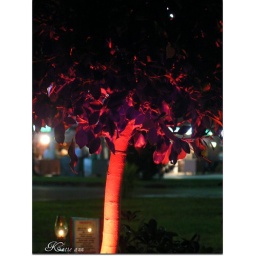
This tree is lit by a red light at the base,which makes it look so different.